Don McKay (film)

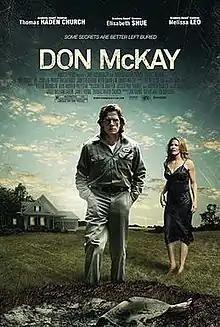

Don McKay is a 2009 independent drama thriller film written and directed by Jake Goldberger and starring Thomas Haden Church and Elisabeth Shue. It premiered at the 8th Annual Tribeca Film Festival in April 2009 and received a limited release on April 2, 2010.